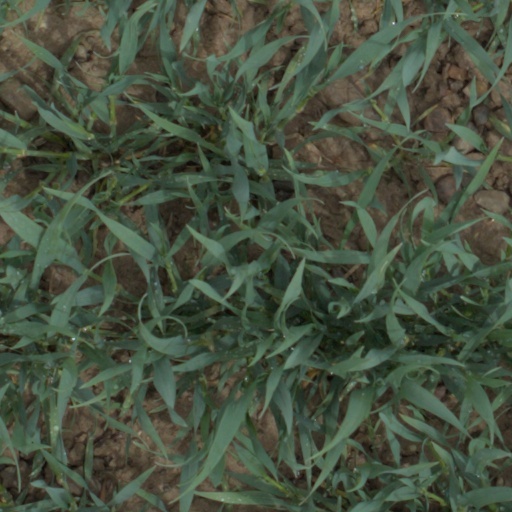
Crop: wheat